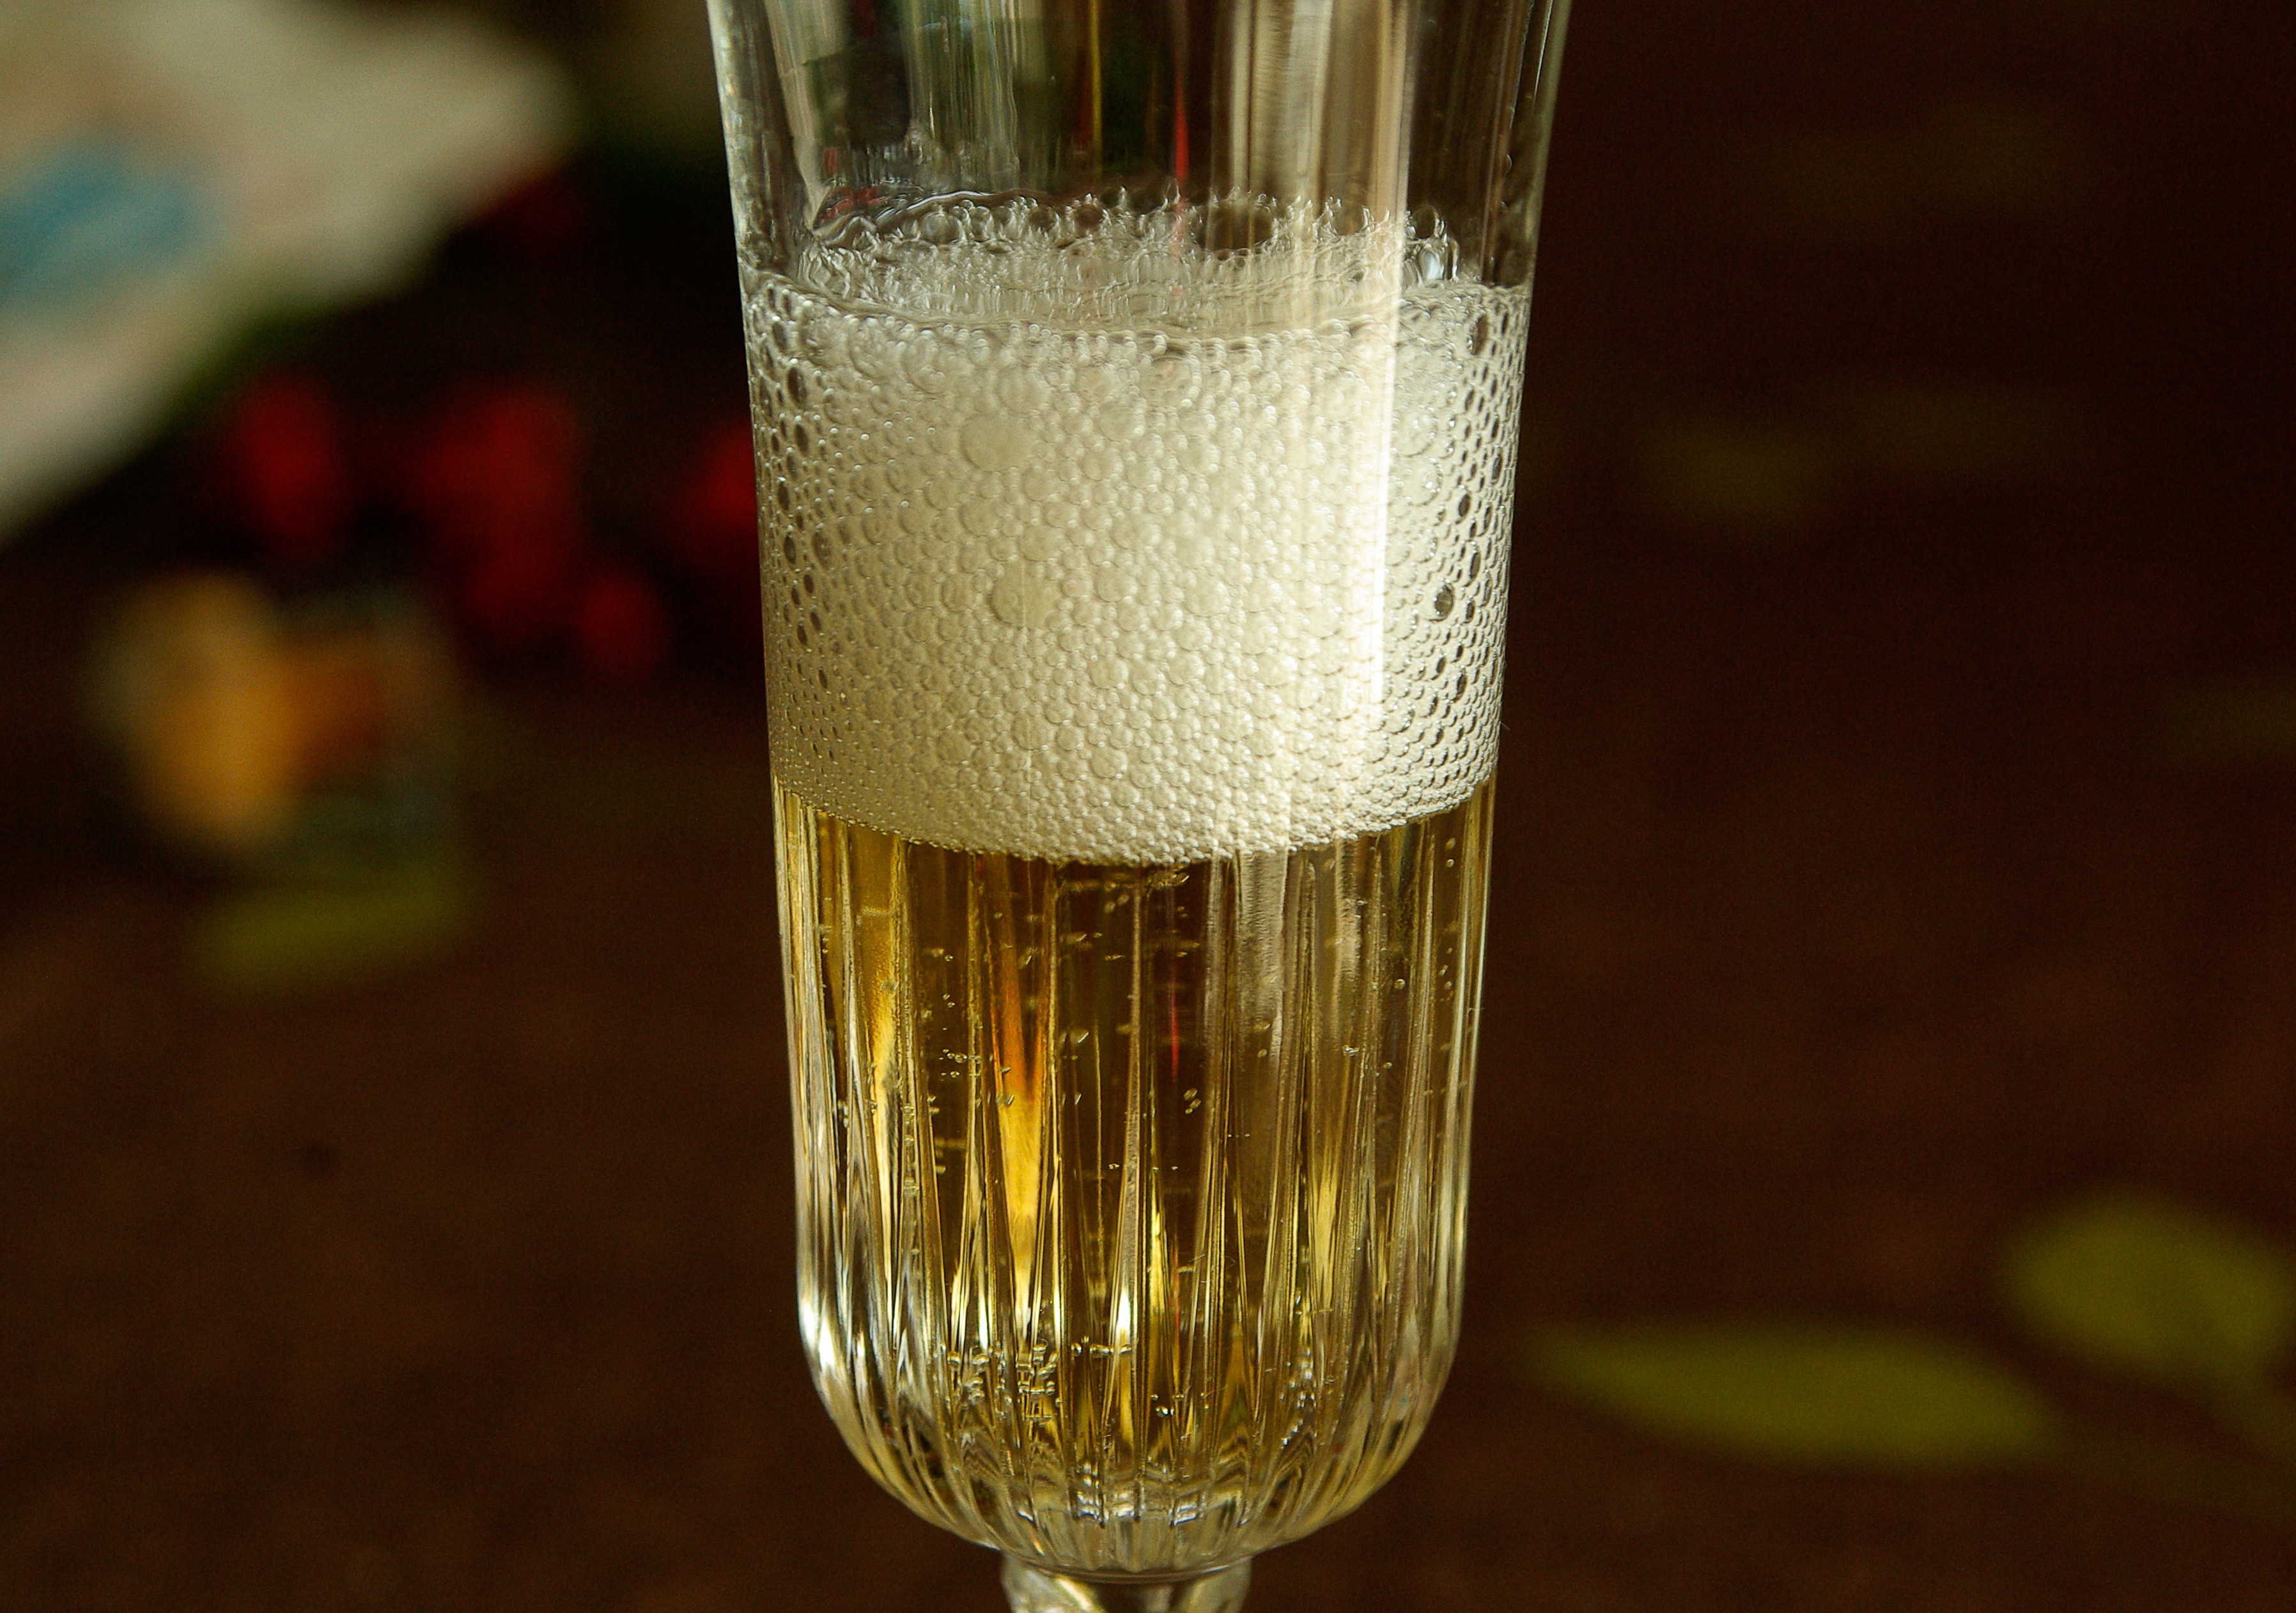
wine, glass, foam, drink, lighting, cocktail, bubbles, champagne, liqueur, alcoholic beverage, beer glass, distilled beverage, champagne stemware